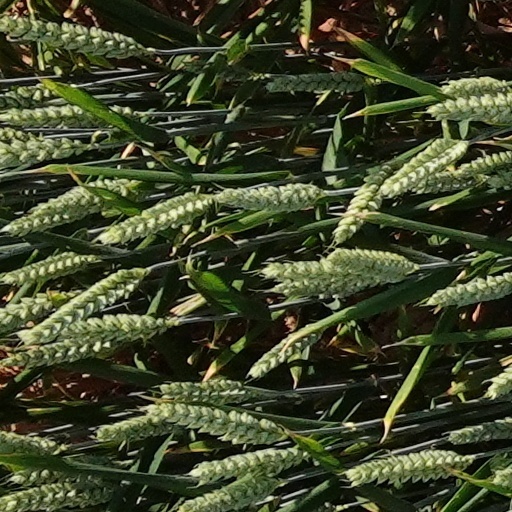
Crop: wheat